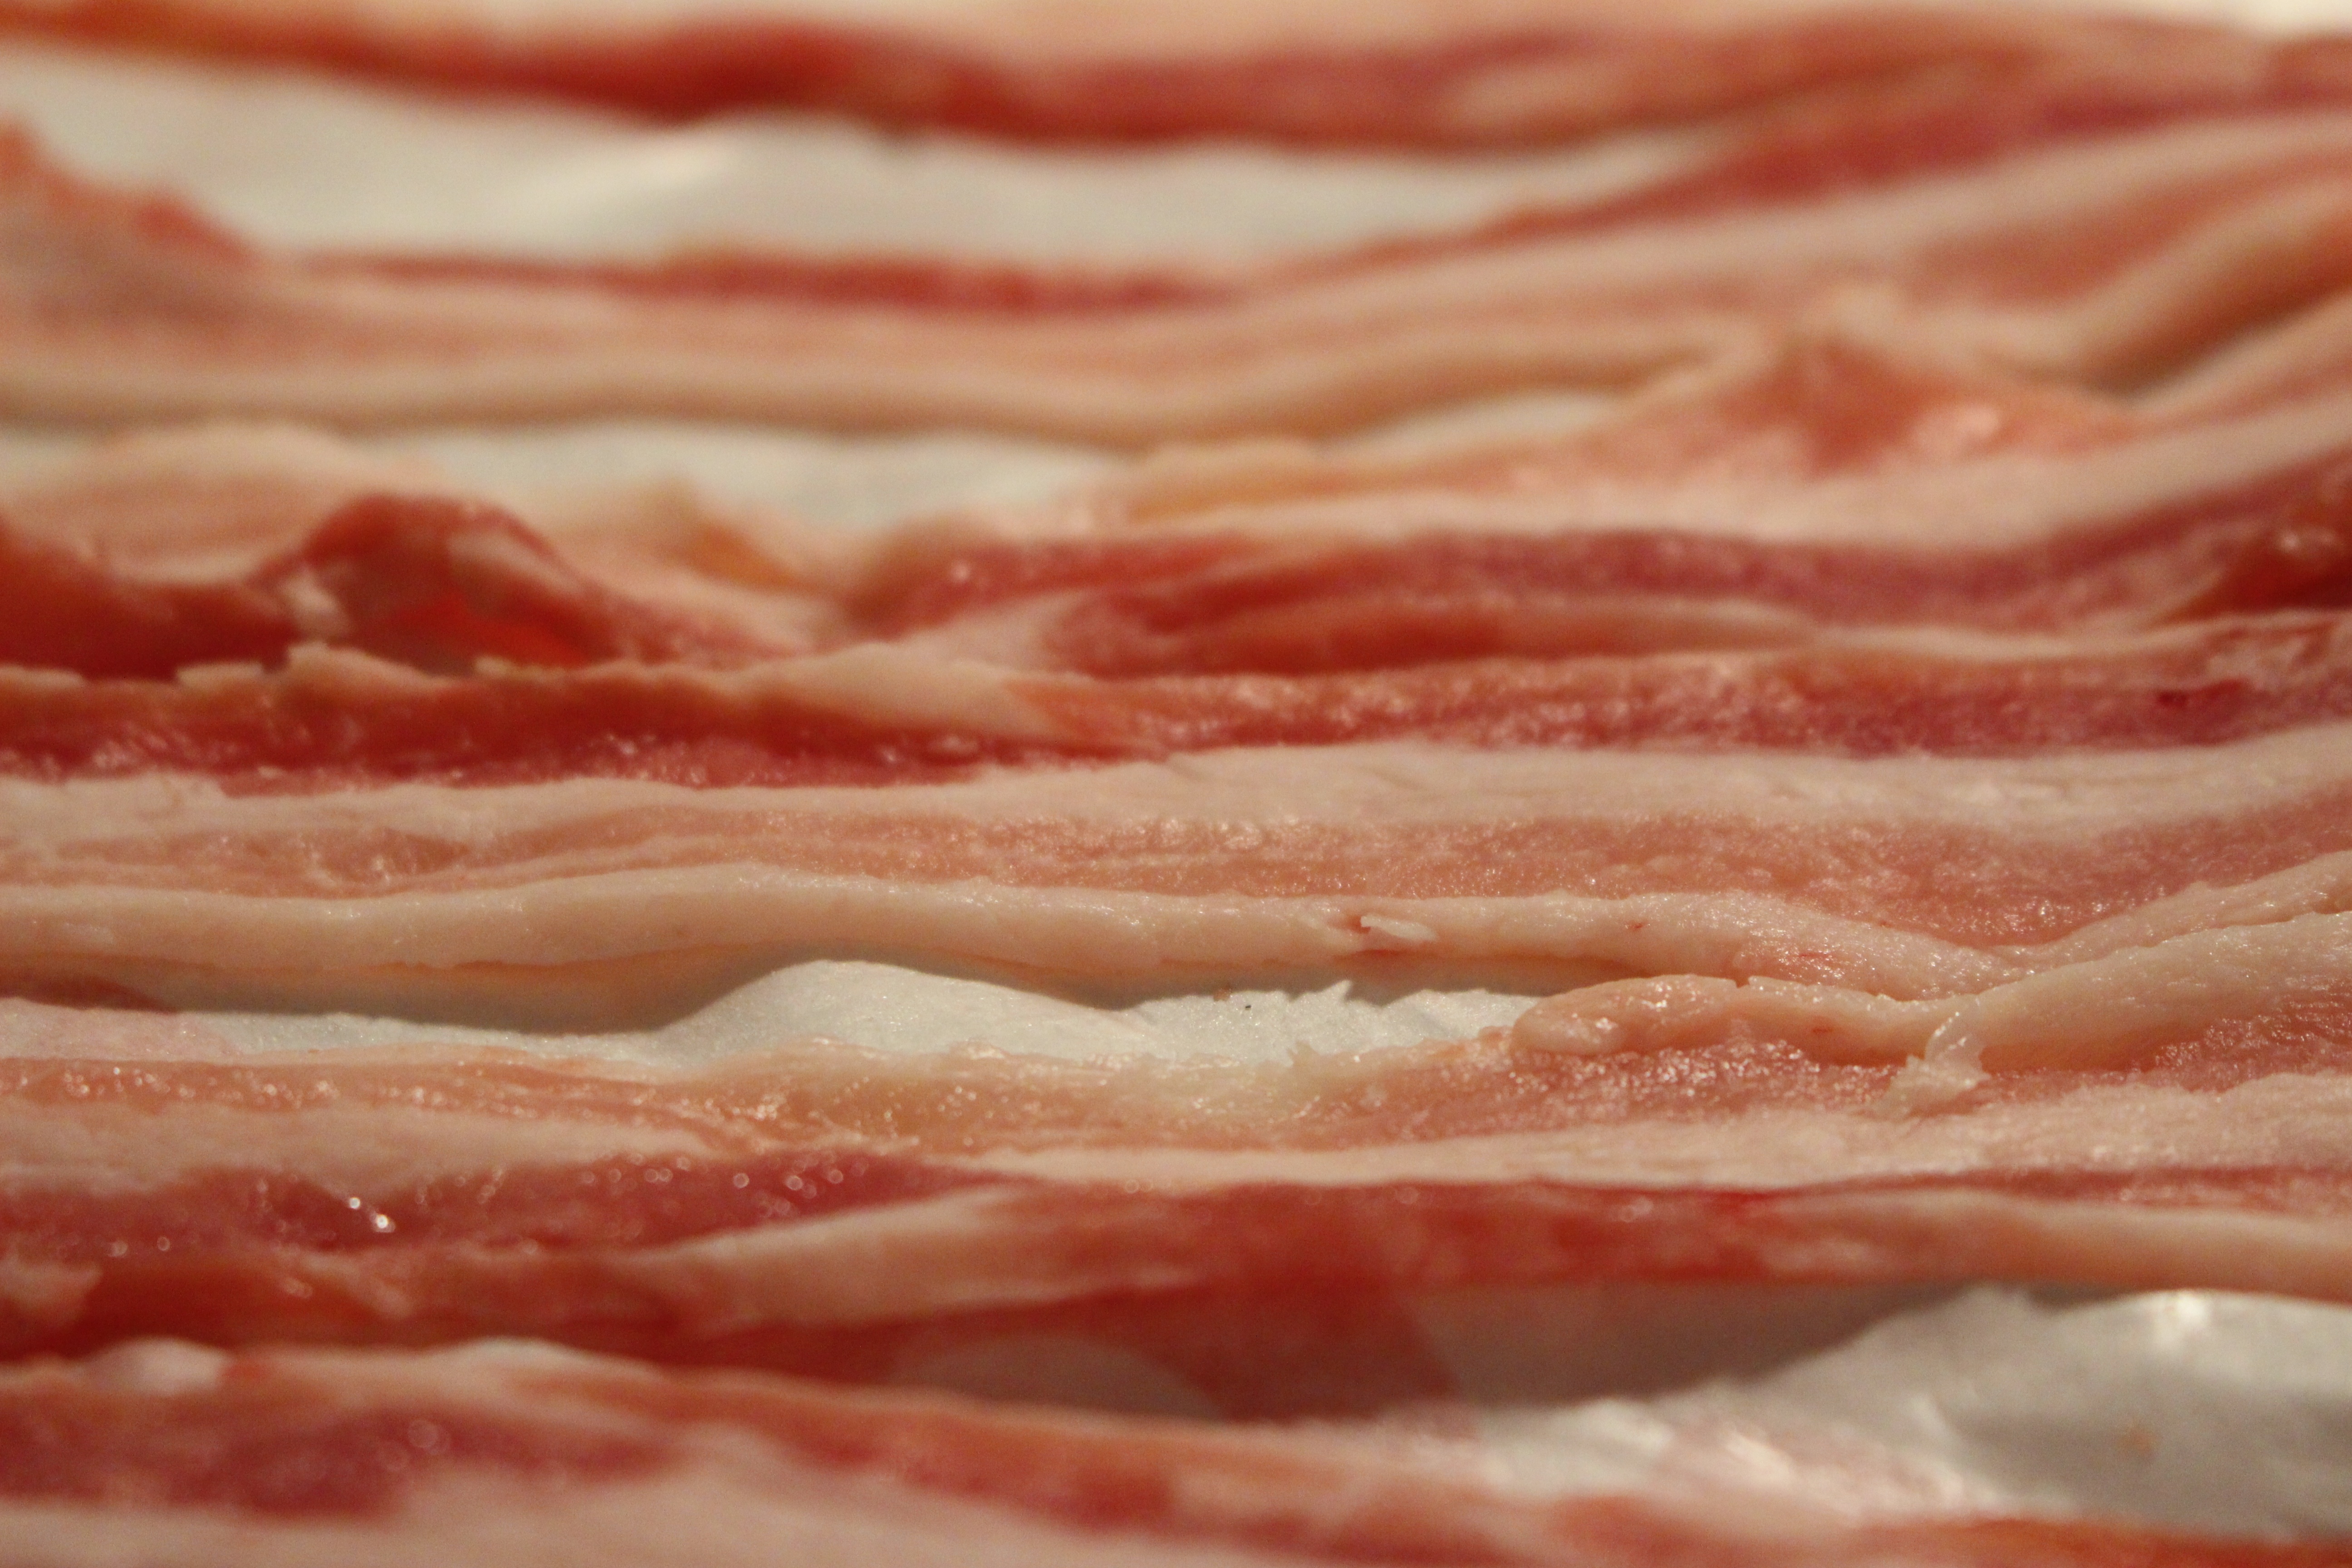
dish, food, meat, pork, cuisine, bacon, sliced, flesh, red meat, animal source foods, kobe beef, sirloin steak, salt cured meat, animal fat, back bacon, horse meat, wagyu beef, matsusaka beef